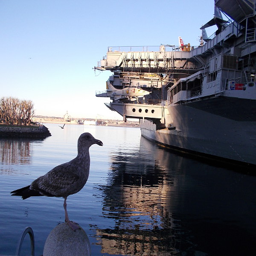
birds large and small in a photo taken from the edge .